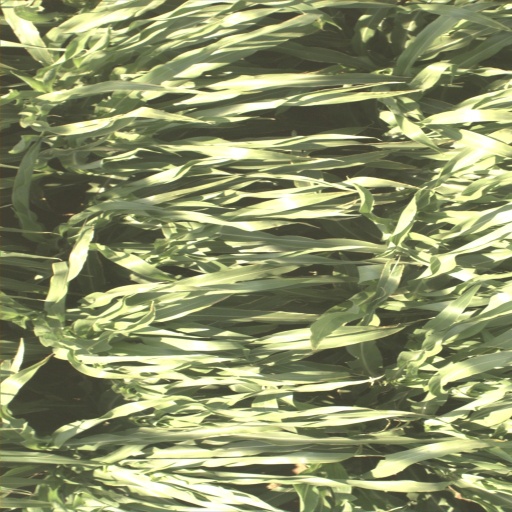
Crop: sorghum